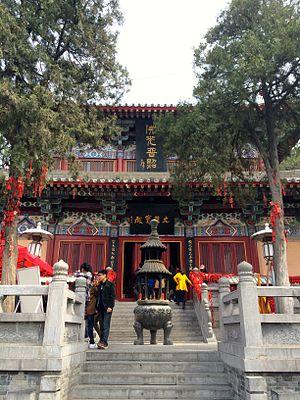
Shenmue est un jeu vidéo d'aventure en monde ouvert développé par Sega-AM2 pour la version originale et par d3t pour la version HD, produit et réalisé par Yū Suzuki et édité par Sega. Il sort sur Dreamcast en 1999, au Japon, puis en novembre 2000 aux États-Unis et enfin en décembre 2000 en Europe. Il s'agit du premier épisode de la série Shenmue, il couvre le premier chapitre de la série, qui se passe au Japon à Yokosuka. S'auto-caractérisant premier jeu du genre FREE, il a incontestablement révolutionné l'industrie vidéoludique avec une dimension de liberté jusqu'alors jamais atteinte et une mise en scène d'un réalisme remarquable.